Penyberth

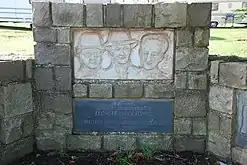

On 8 September 1936, three Plaid Cymru members, dramatist and lecturer Saunders Lewis, poet and preacher Lewis Valentine and novelist DJ Williams, set fire to the bombing school and then went to give themselves up at Pwllheli police station, in accordance with Gandhian principles. Legend has it that they then spent the evening discussing poetry with the duty sergeant. The trial at Caernarfon failed to agree on a verdict and the case was sent to the Old Bailey in London. The "Three" were sentenced to nine months imprisonment in Wormwood Scrubs, and on their release they were greeted as heroes by fifteen thousand Welsh at a pavilion in Caernarfon.